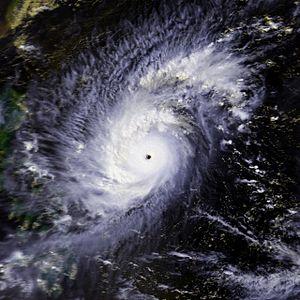
Le typhon Ivan, connu aux Philippines sous le nom de typhon Narsing, fut un cyclone tropical intense qui vécu simultanément avec une autre tempête de même intensité en octobre 1997, le typhon Joan. Se formant à partir d'une perturbation tropicale le 13 octobre, Ivan s'est progressivement intensifié en typhon en se déplaçant progressivement vers l'ouest-nord-ouest. Le 15 octobre, la tempête a subi une intensification rapide et a atteint une intensité correspondant à l'état de catégorie 5 sur l'échelle de Saffir-Simpson.